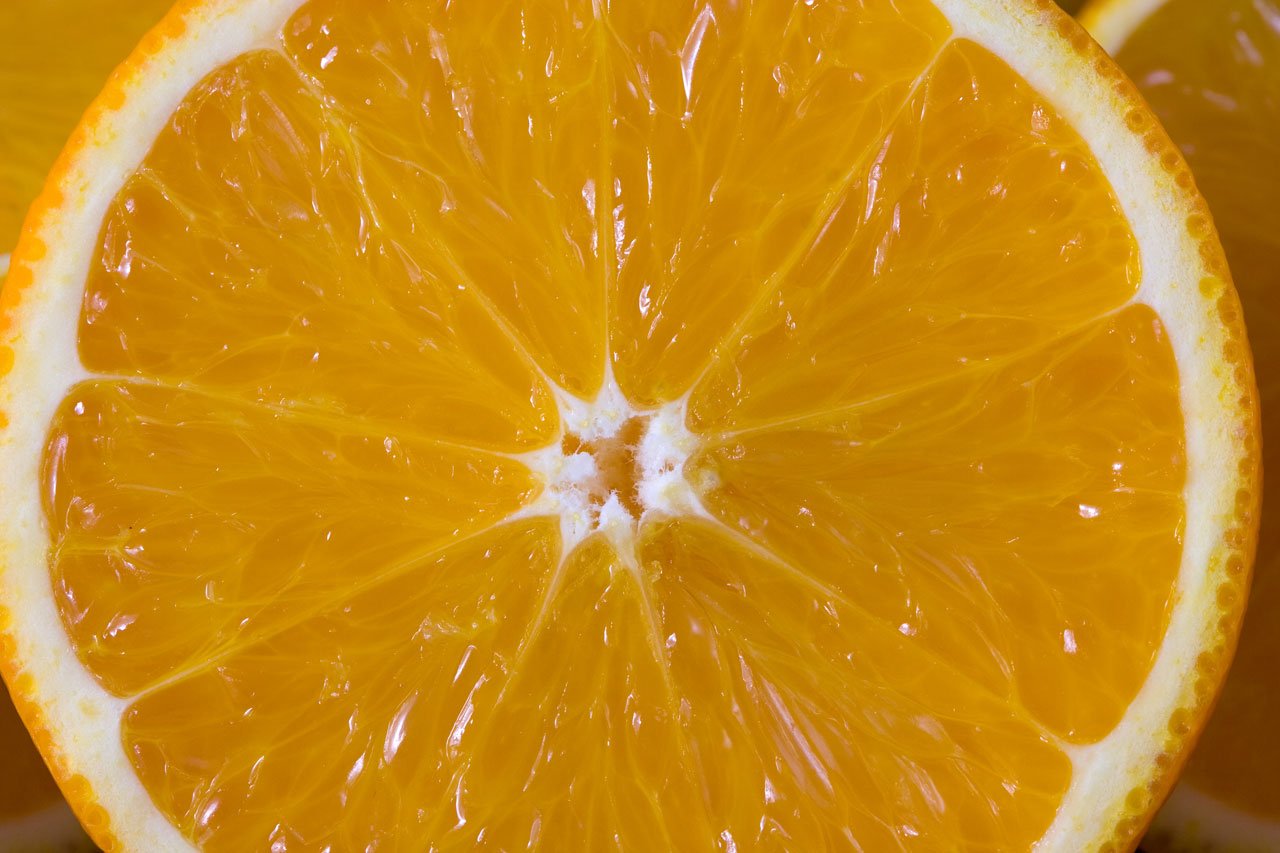
plant, fruit, orange, food, produce, macro, juicy, slice, lemon, cut, juice, tangerine, clementine, detail, sliced, citrus, flowering plant, bitter orange, mandarin orange, land plant, tangelo, lemon lime, valencia orange